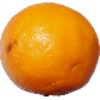
Label: lemon_meyer